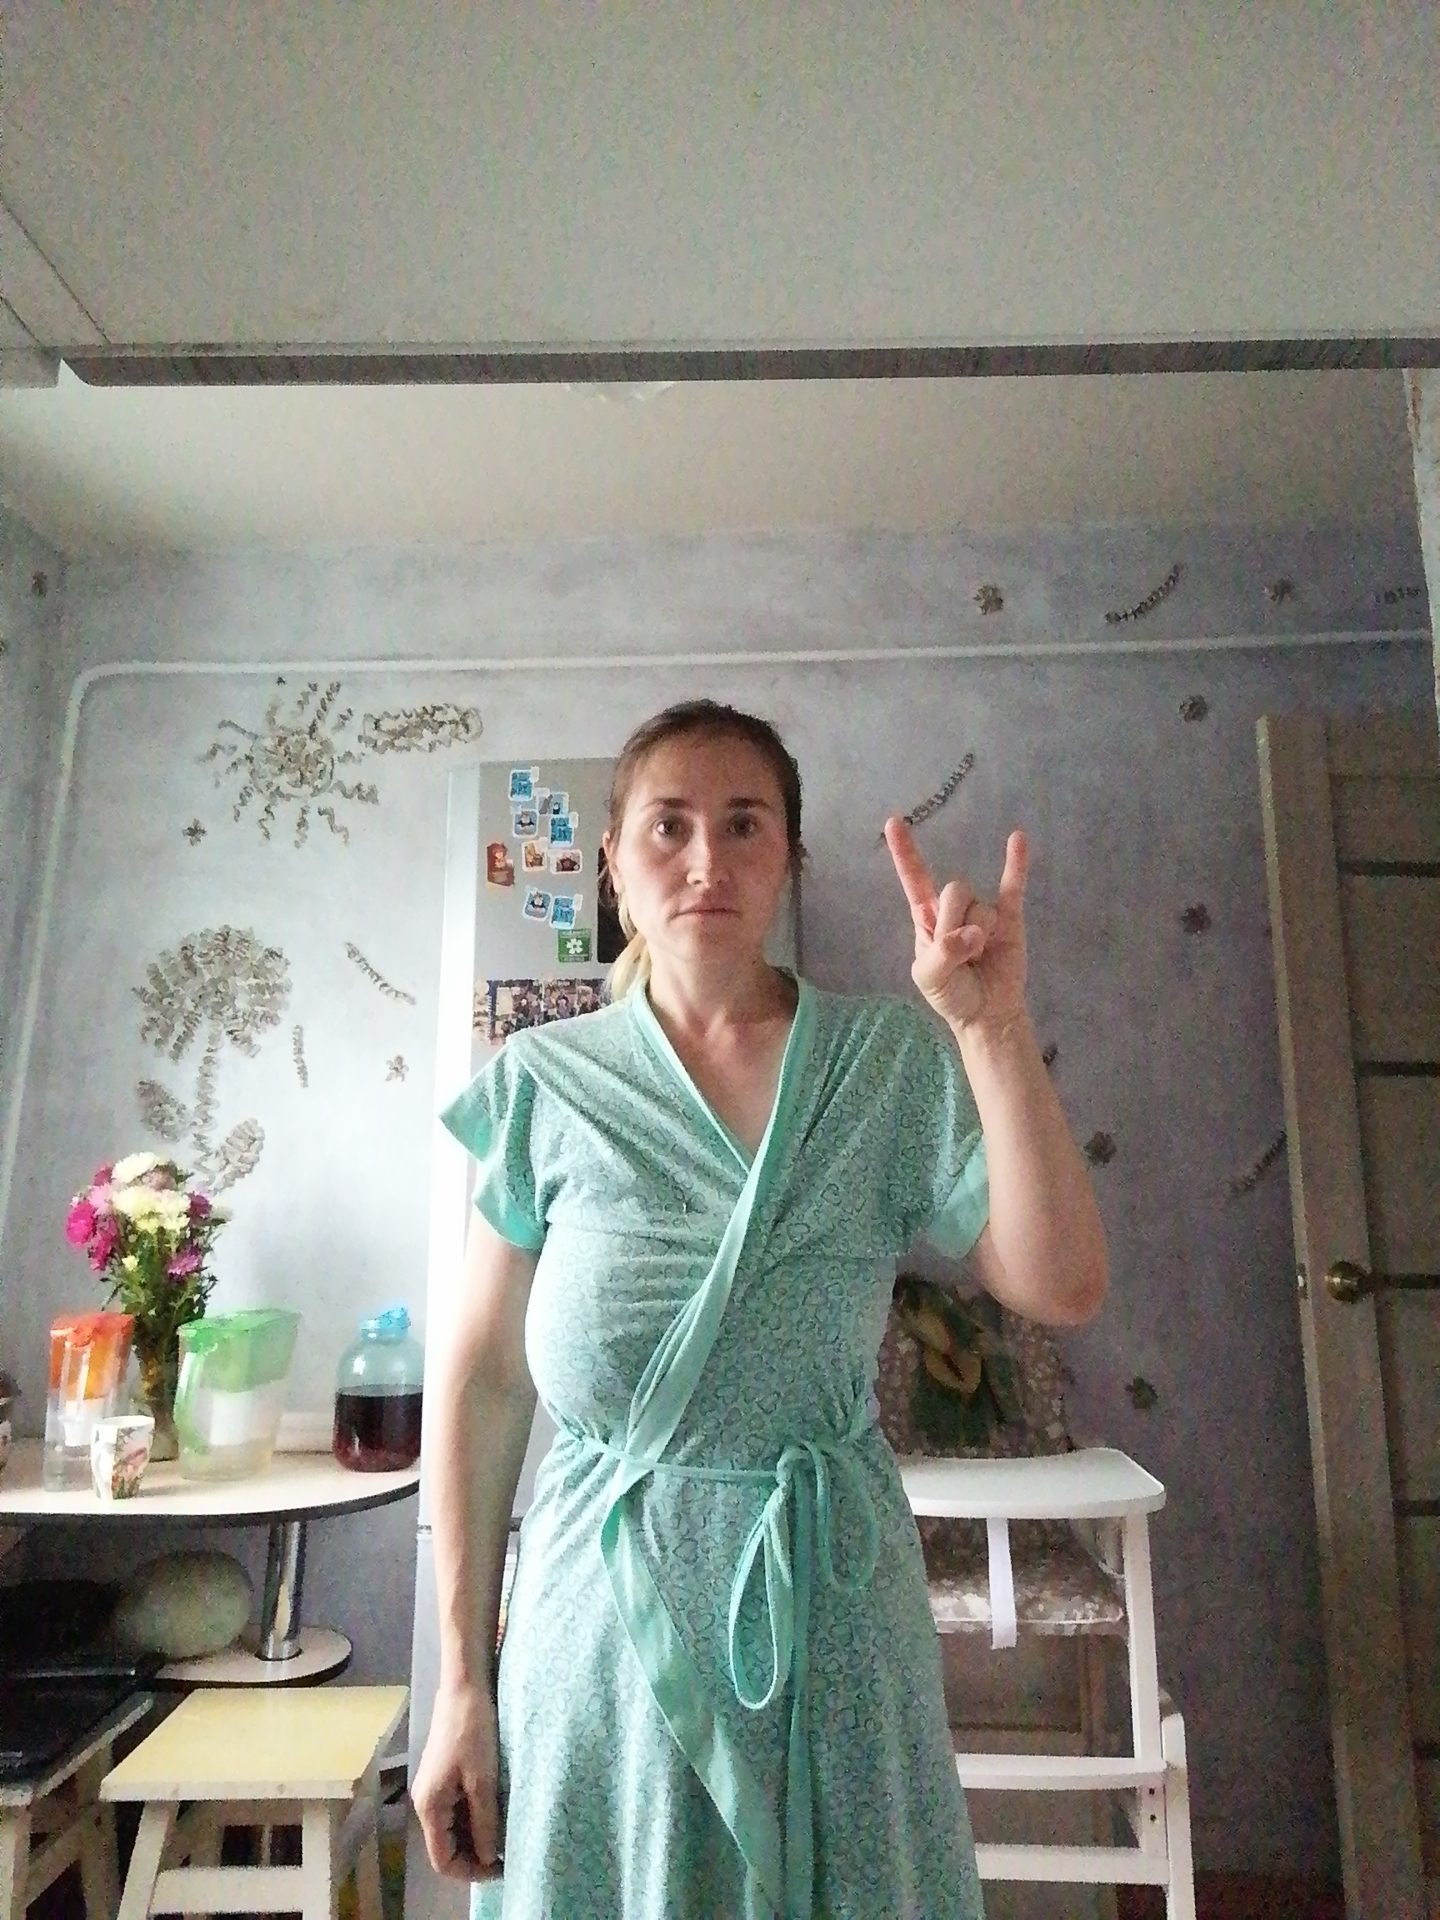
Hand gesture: rock